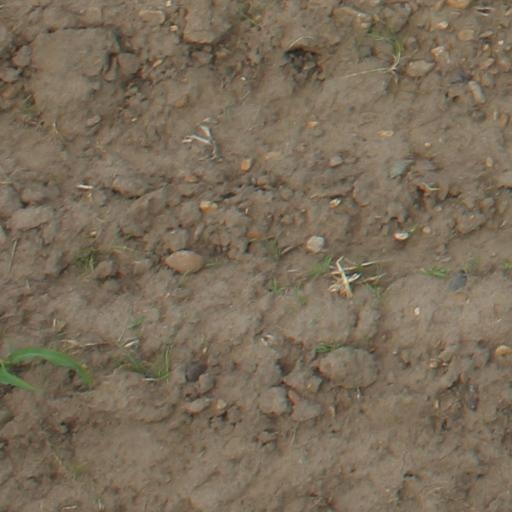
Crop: maize; corn